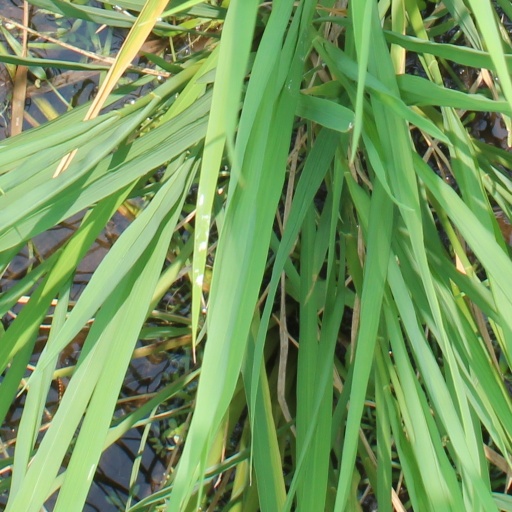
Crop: rice